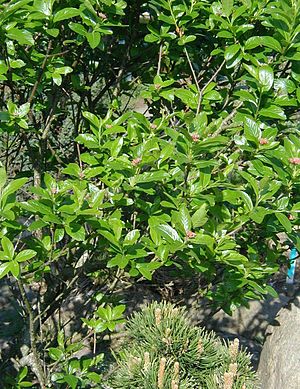
Alperøn
Alperøn, også skrevet Alpe-Røn, er en løvfældende busk med en lidt stiv, opret vækst. grenene er tykke med store knopper. Blomsterne er rosenrøde og frugterne er ægformede og vinrøde.